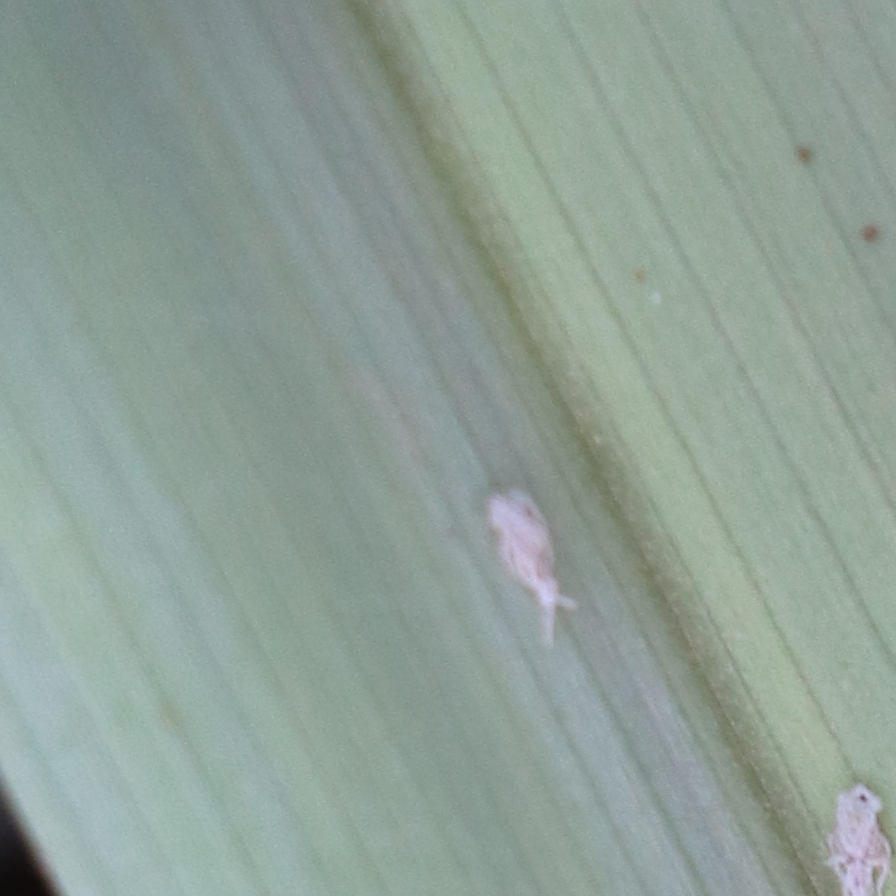
Label: Bug